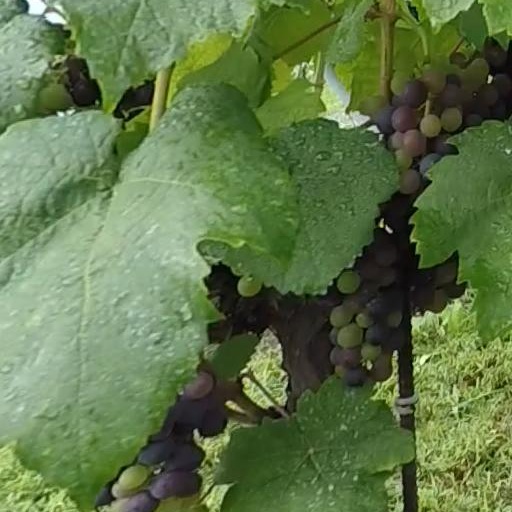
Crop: grape